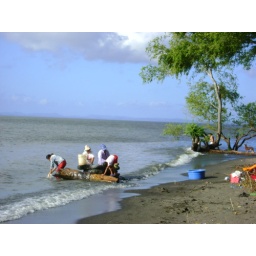
beating clothes on a rock that is on a log in the freshwater lake